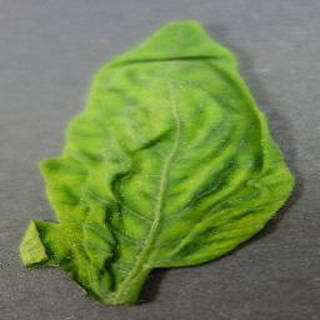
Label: tomato_yellow_leaf_curl_virus